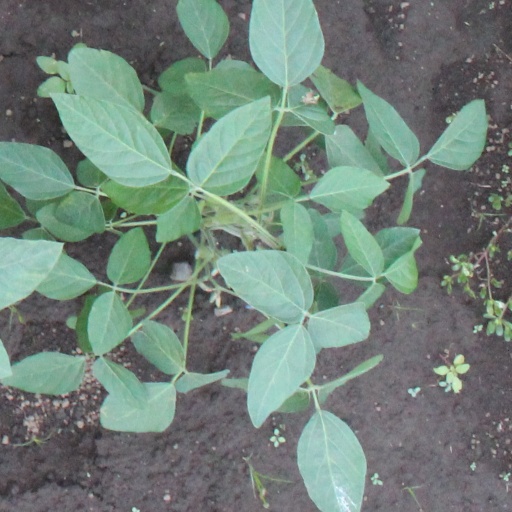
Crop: soybean